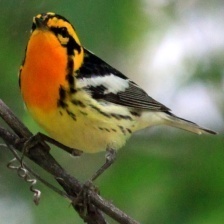
Species: BLACKBURNIAM WARBLER
Scientific name: SETOPHAGA FUSCA